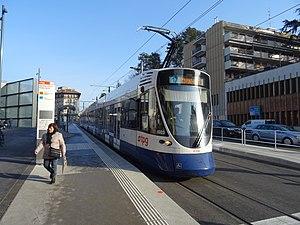
Une rame Stadler Tango du tram 17 à quai à la station Genève-Eaux-Vives-Gare.
La gare de Genève-Eaux-Vives est une gare ferroviaire située dans le quartier des Eaux-Vives de Genève, et qui fut le terminus de la ligne d'Annemasse à Genève-Eaux-Vives. Jusqu'à sa fermeture provisoire le 27 novembre 2011 au soir, elle était la porte d'entrée genevoise du réseau TER vers la Haute-Savoie, via Annemasse, avec des liaisons ferroviaires directes pour Évian-les-Bains, La Roche-sur-Foron, Annecy ou Saint-Gervais-les-Bains-Le Fayet.